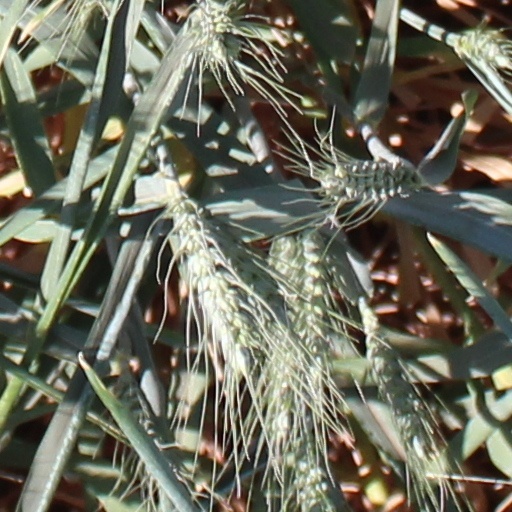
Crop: wheat